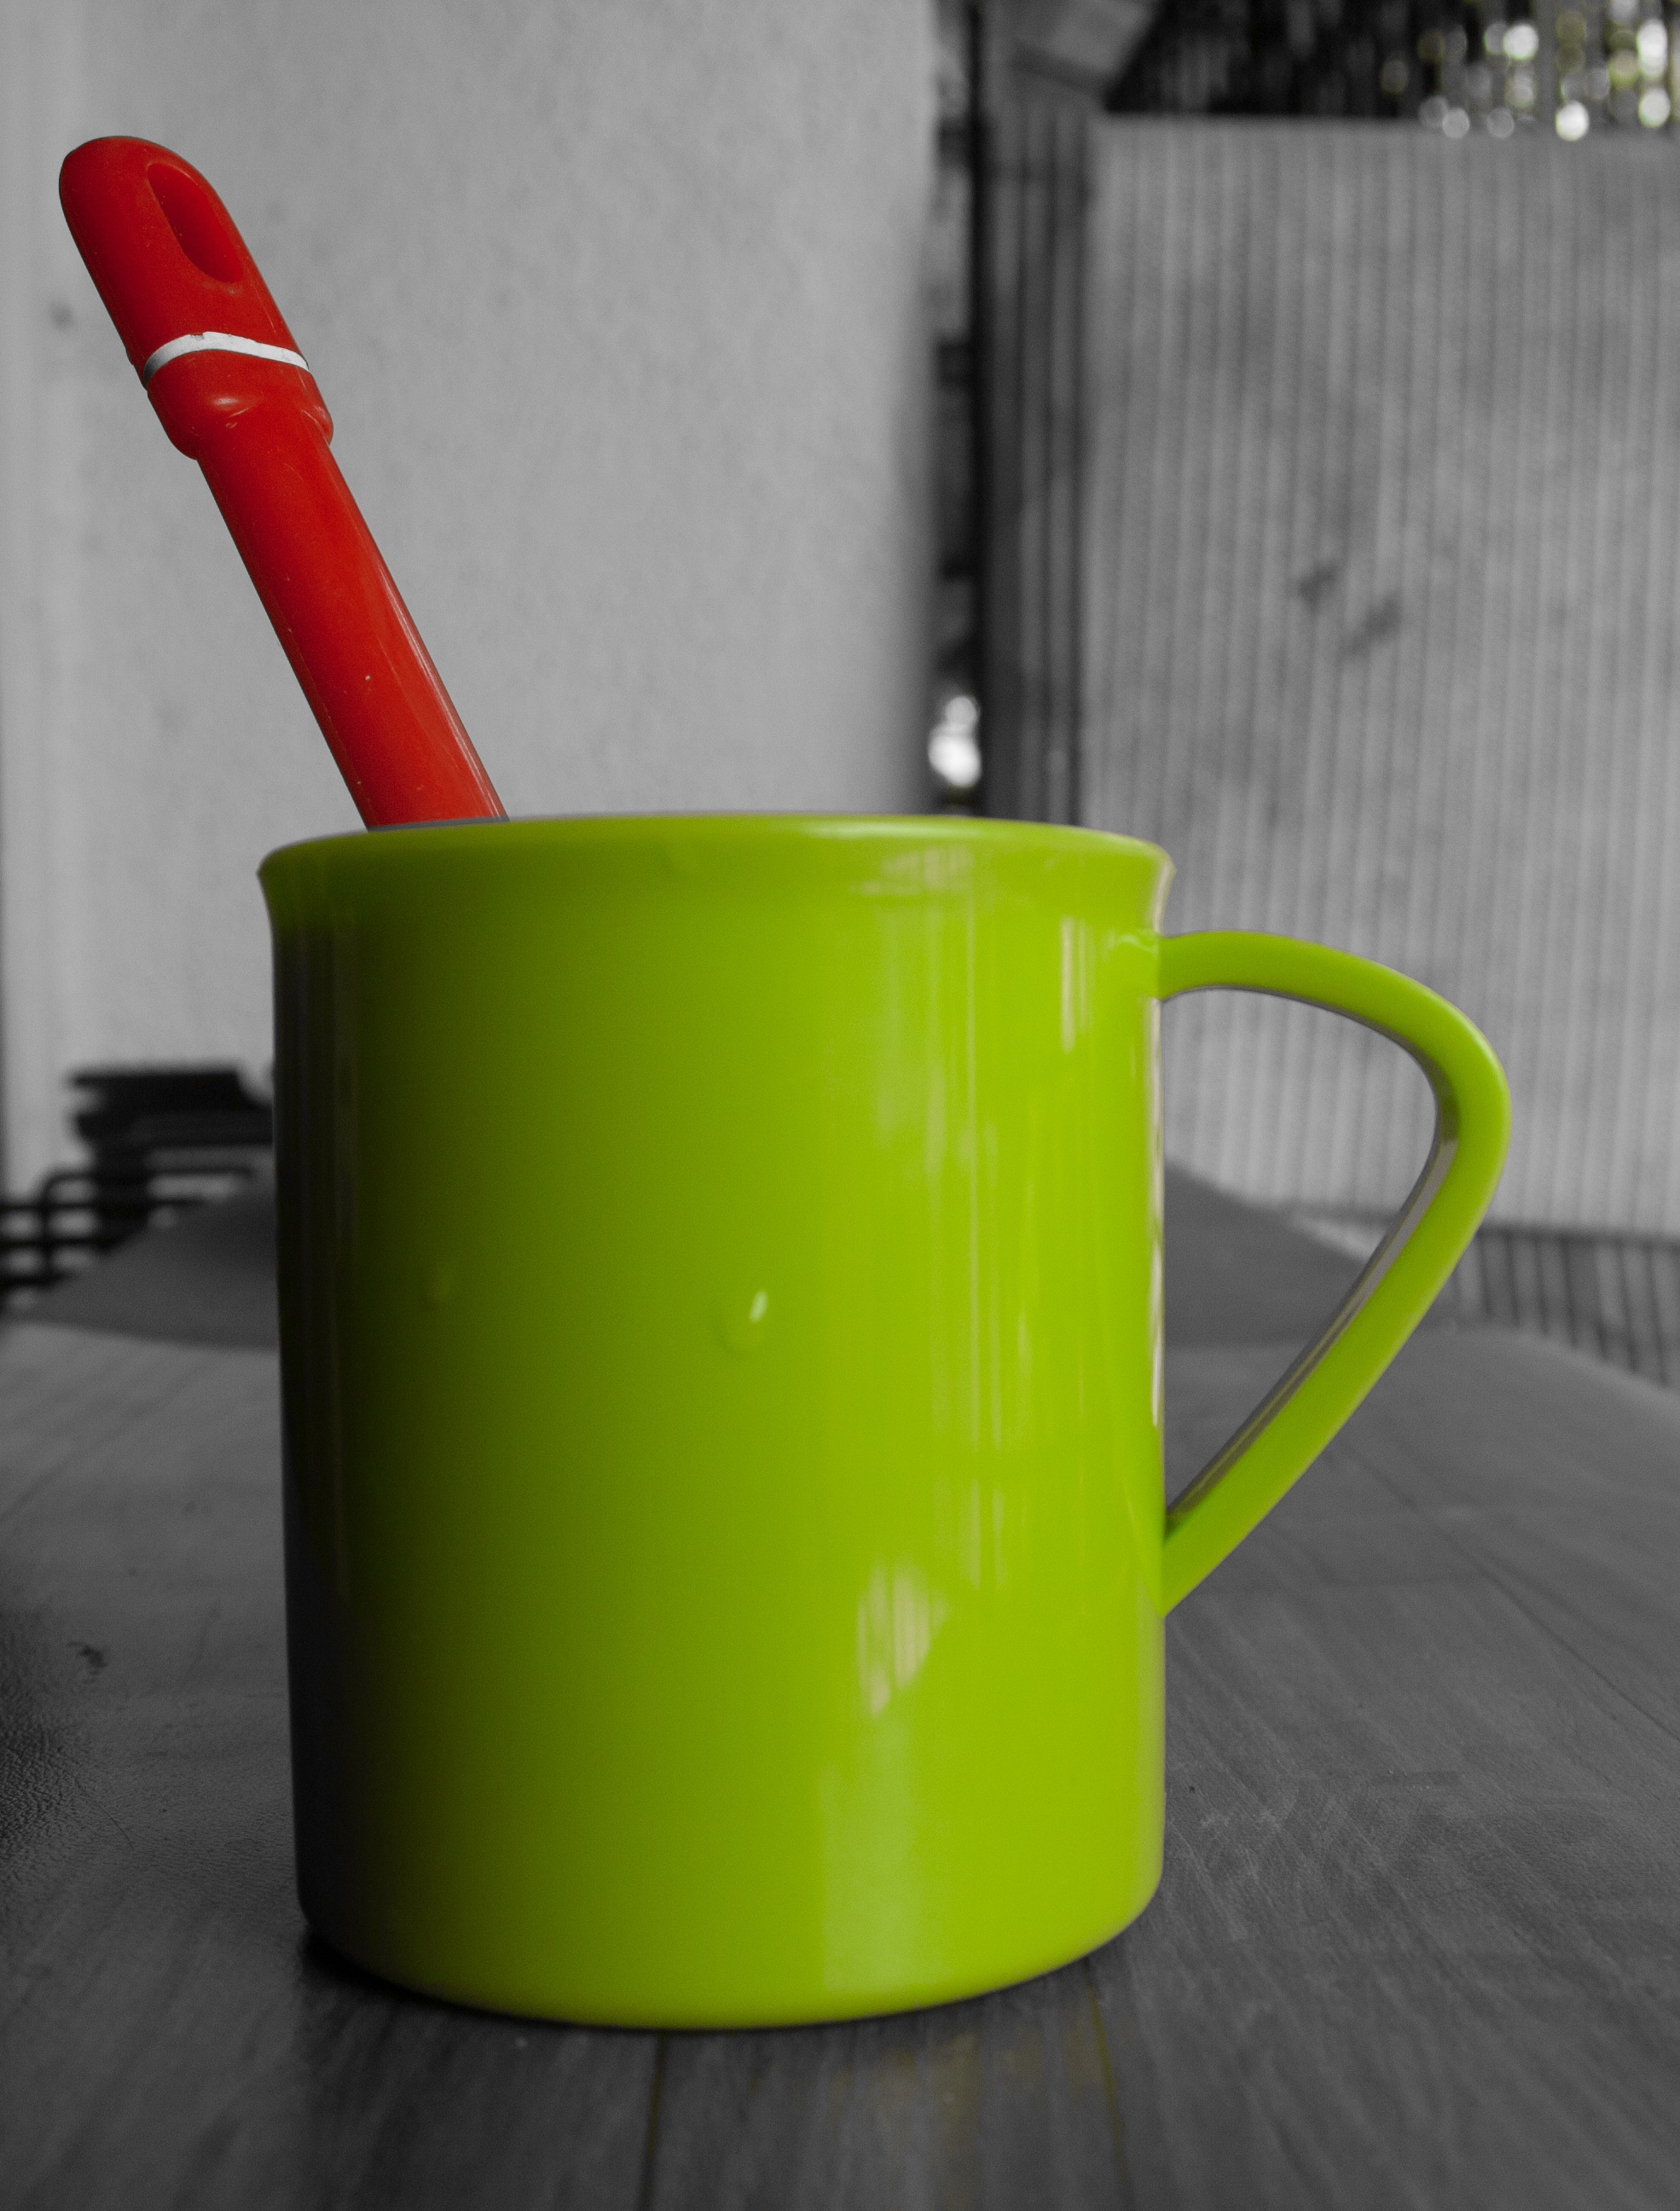
tool, cup, green, red, spoon, man made object